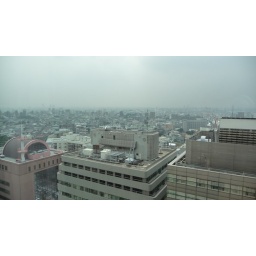
The pink building is the Fire Brigade and the one in the middle is the Police Station. Handy if we had an emergency!